Oberdorf, Solothurn

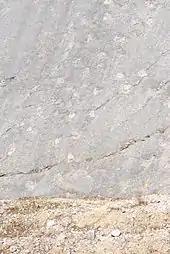
Some dinosaur tracks on the so-called Dinosaur plate of Lommiswil in Oberdorf

Oberdorf has an area, , of . Of this area, or 24.8% is used for agricultural purposes, while or 67.8% is forested. Of the rest of the land, or 6.9% is settled (buildings or roads), or 0.2% is either rivers or lakes and or 0.3% is unproductive land.